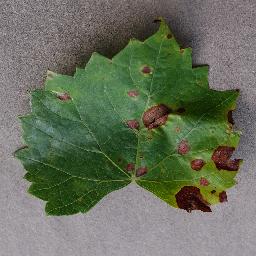
Label: Grape___Black_rot